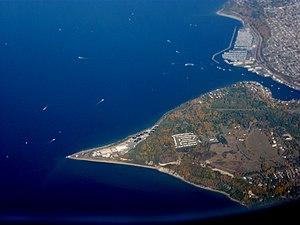
West Point est le point le plus à l'ouest de la ville de Seattle, dans l'état américain de Washington. Il s'avance dans le Puget Sound à partir de Magnolia. Il marque également l'extrémité nord de la baie d'Elliott. Le phare de West Point y a été édifié en 1881 : il était alors le premier phare du Puget Sound. Une station de traitement des eaux usées se trouve à proximité sur le Comté de King, ainsi que le Discovery Park, qui était l'ancien Fort Lawton de l'armée américaine. Le nom amérindien de West Point était Oka-dz-elt-cu, Per-co-dus-chule, ou Pka-dzEltcu. West Point reçut son nom actuel en 1841 par le lieutenant de l'U.S. Navy Charles Wilkes, qui commandait une expédition de reconnaissance dans la région.